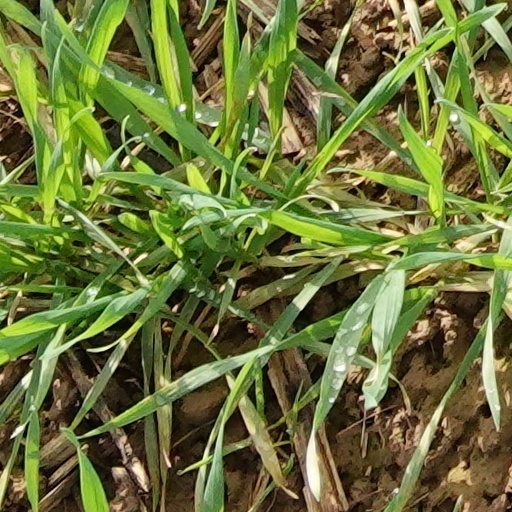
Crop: wheat